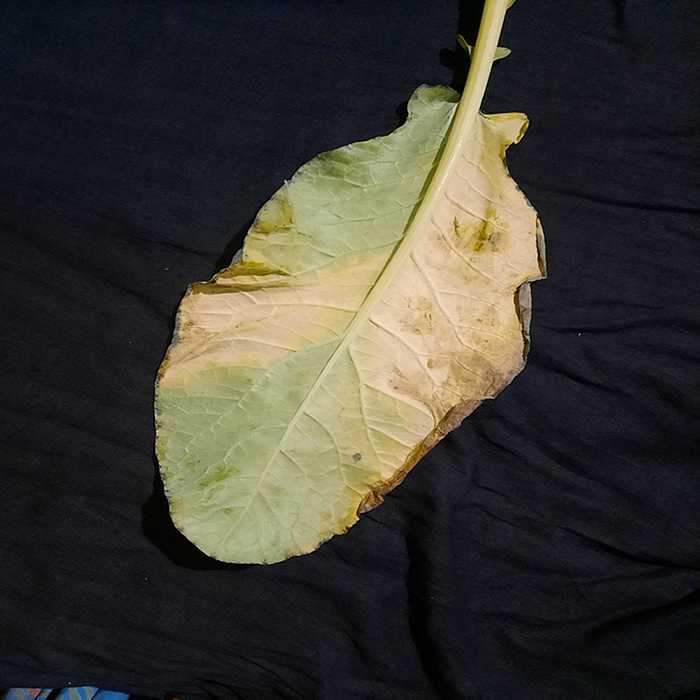
Plant: Cauliflower
Label: Black Rot